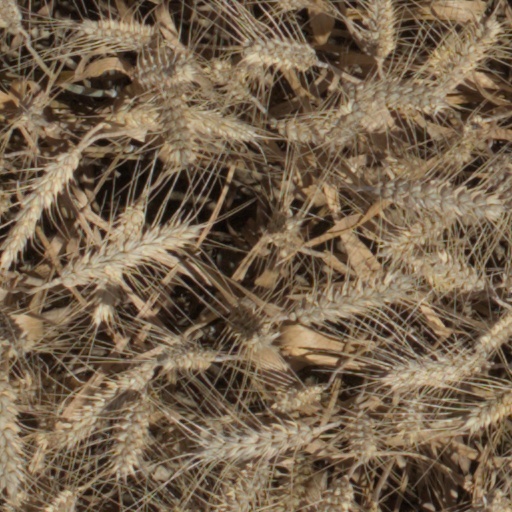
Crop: wheat